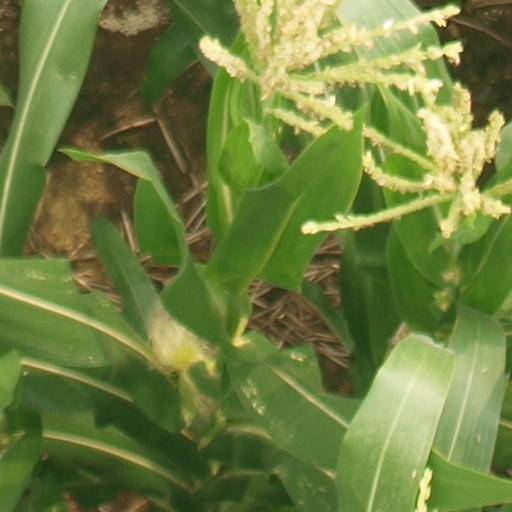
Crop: maize; corn